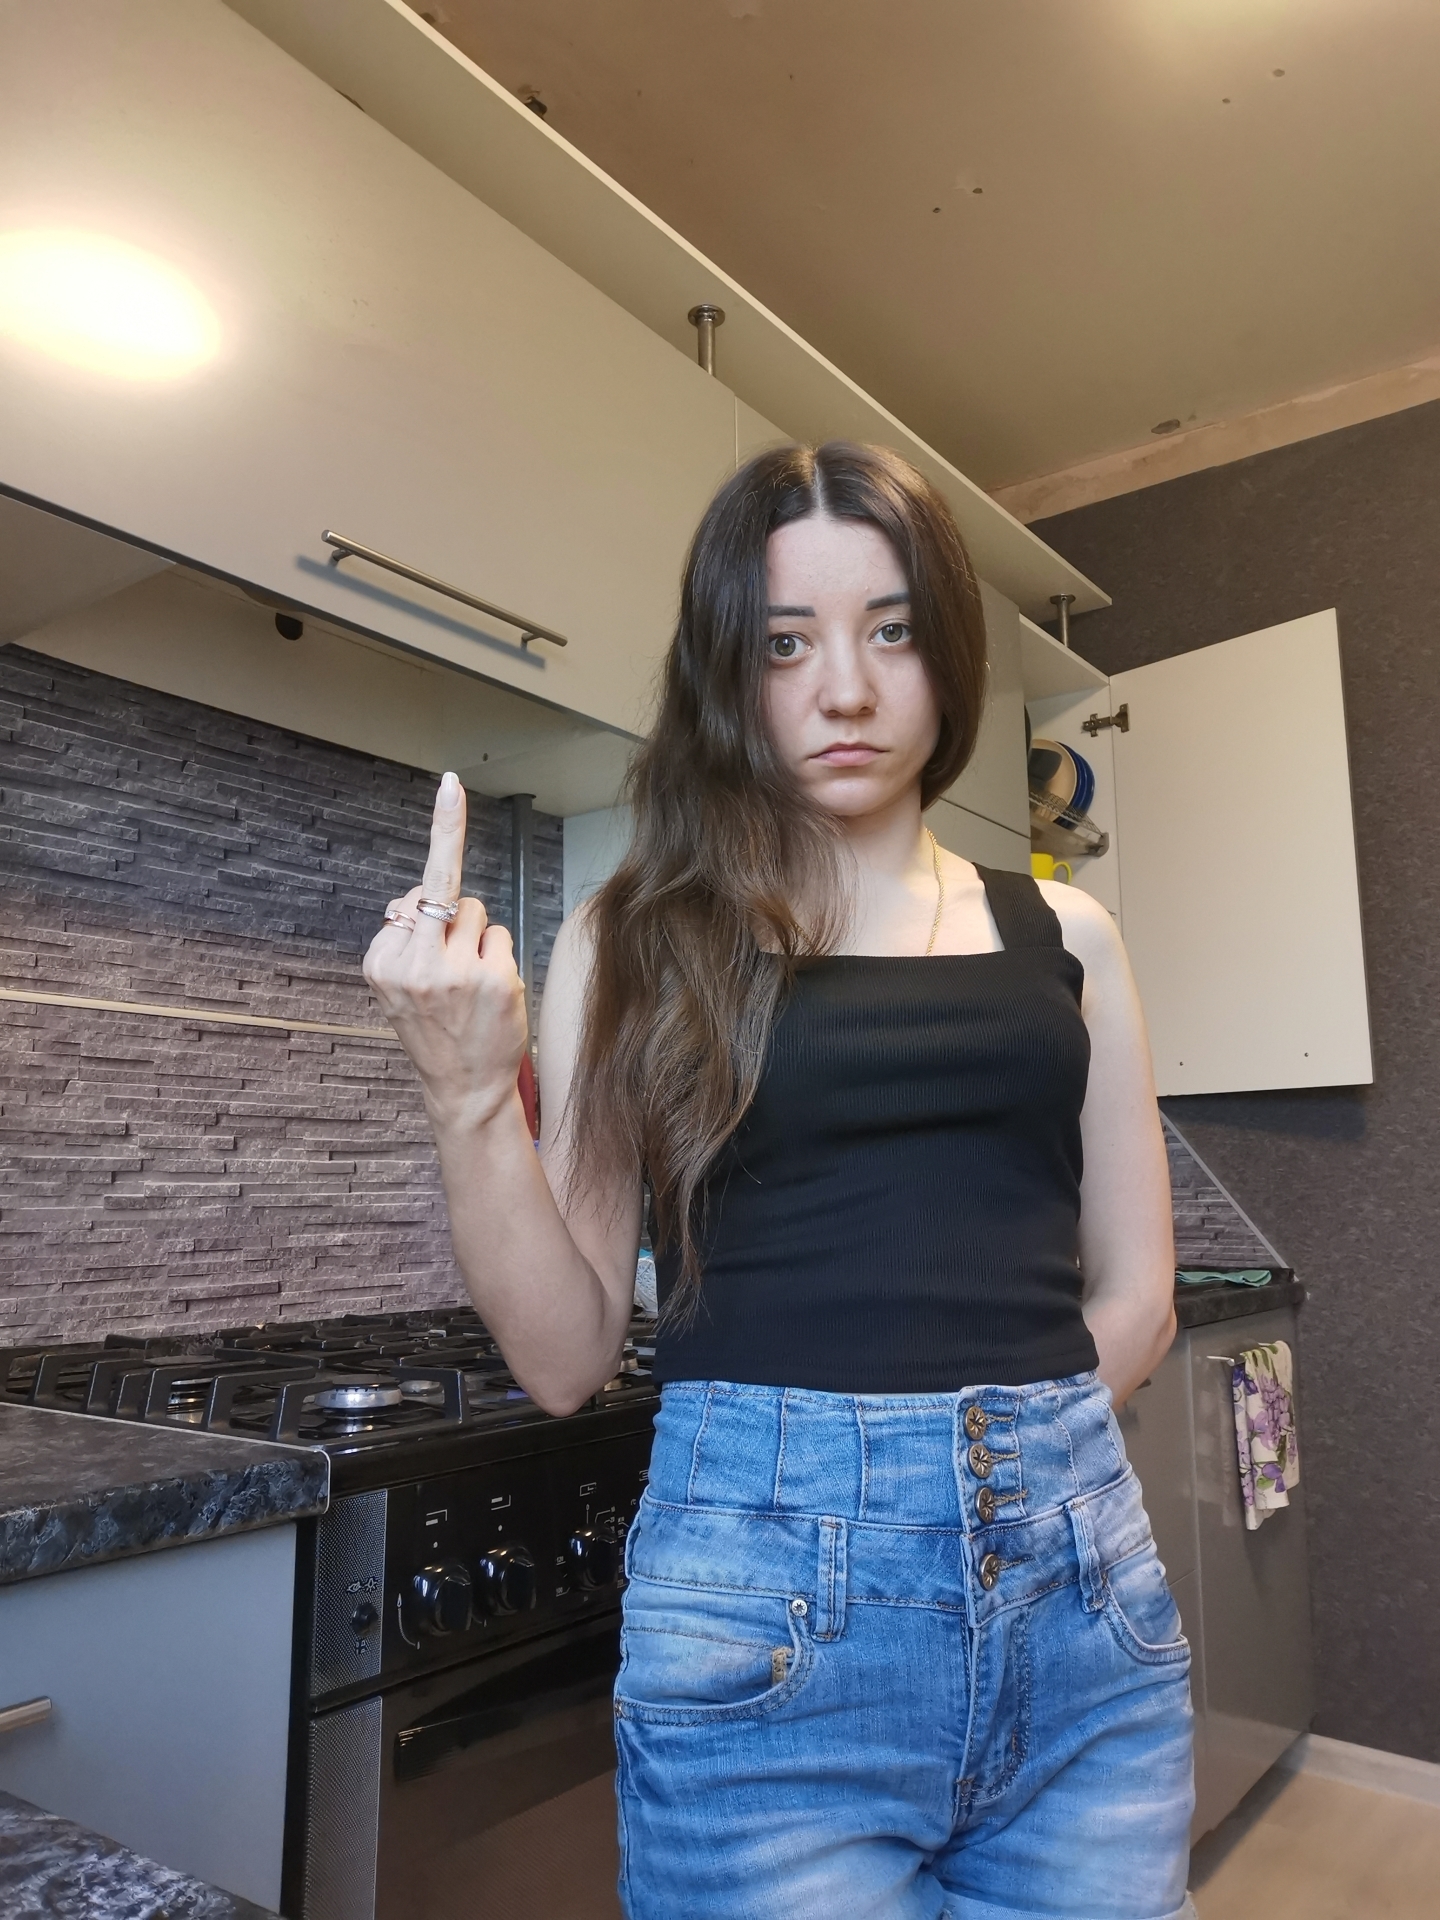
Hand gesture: middle_finger